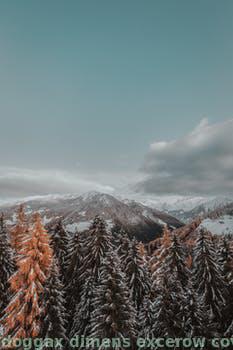
Label: Watermark